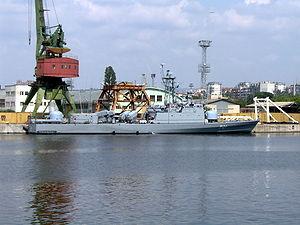
La Classe Combattante est une classe de patrouilleurs et de corvettes rapides lance-missiles, aussi désignés comme navire d'attaque rapide, construits par les Constructions mécaniques de Normandie.
Liste des navires de la marine grecque.